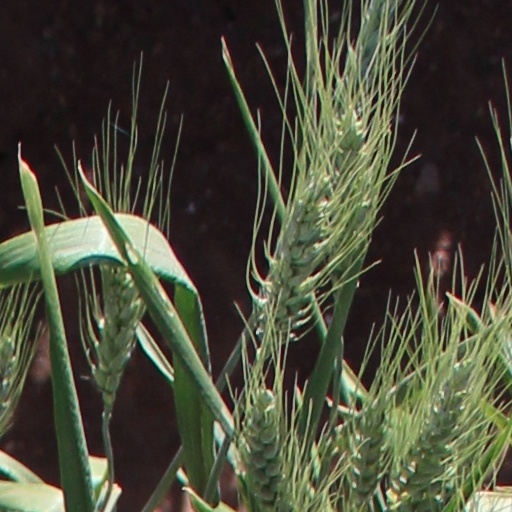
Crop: wheat